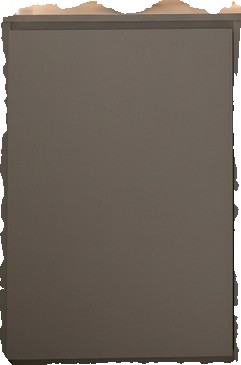
Surface category: cabinetry